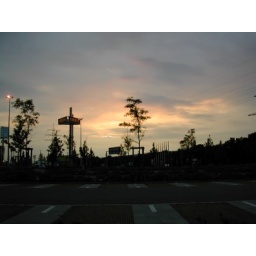
The beauty of this evening sky with commercial signs in front.